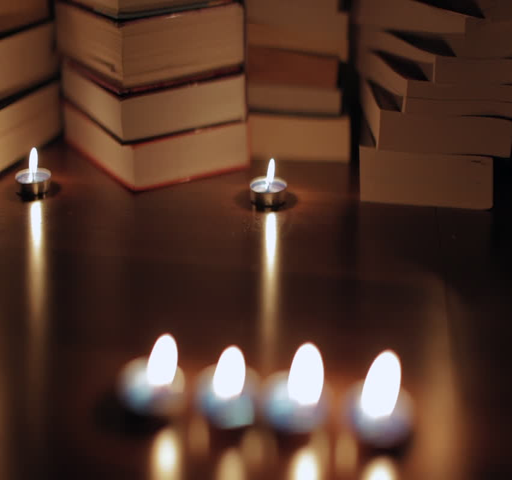
books on the table lit by candles .